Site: brandenburg
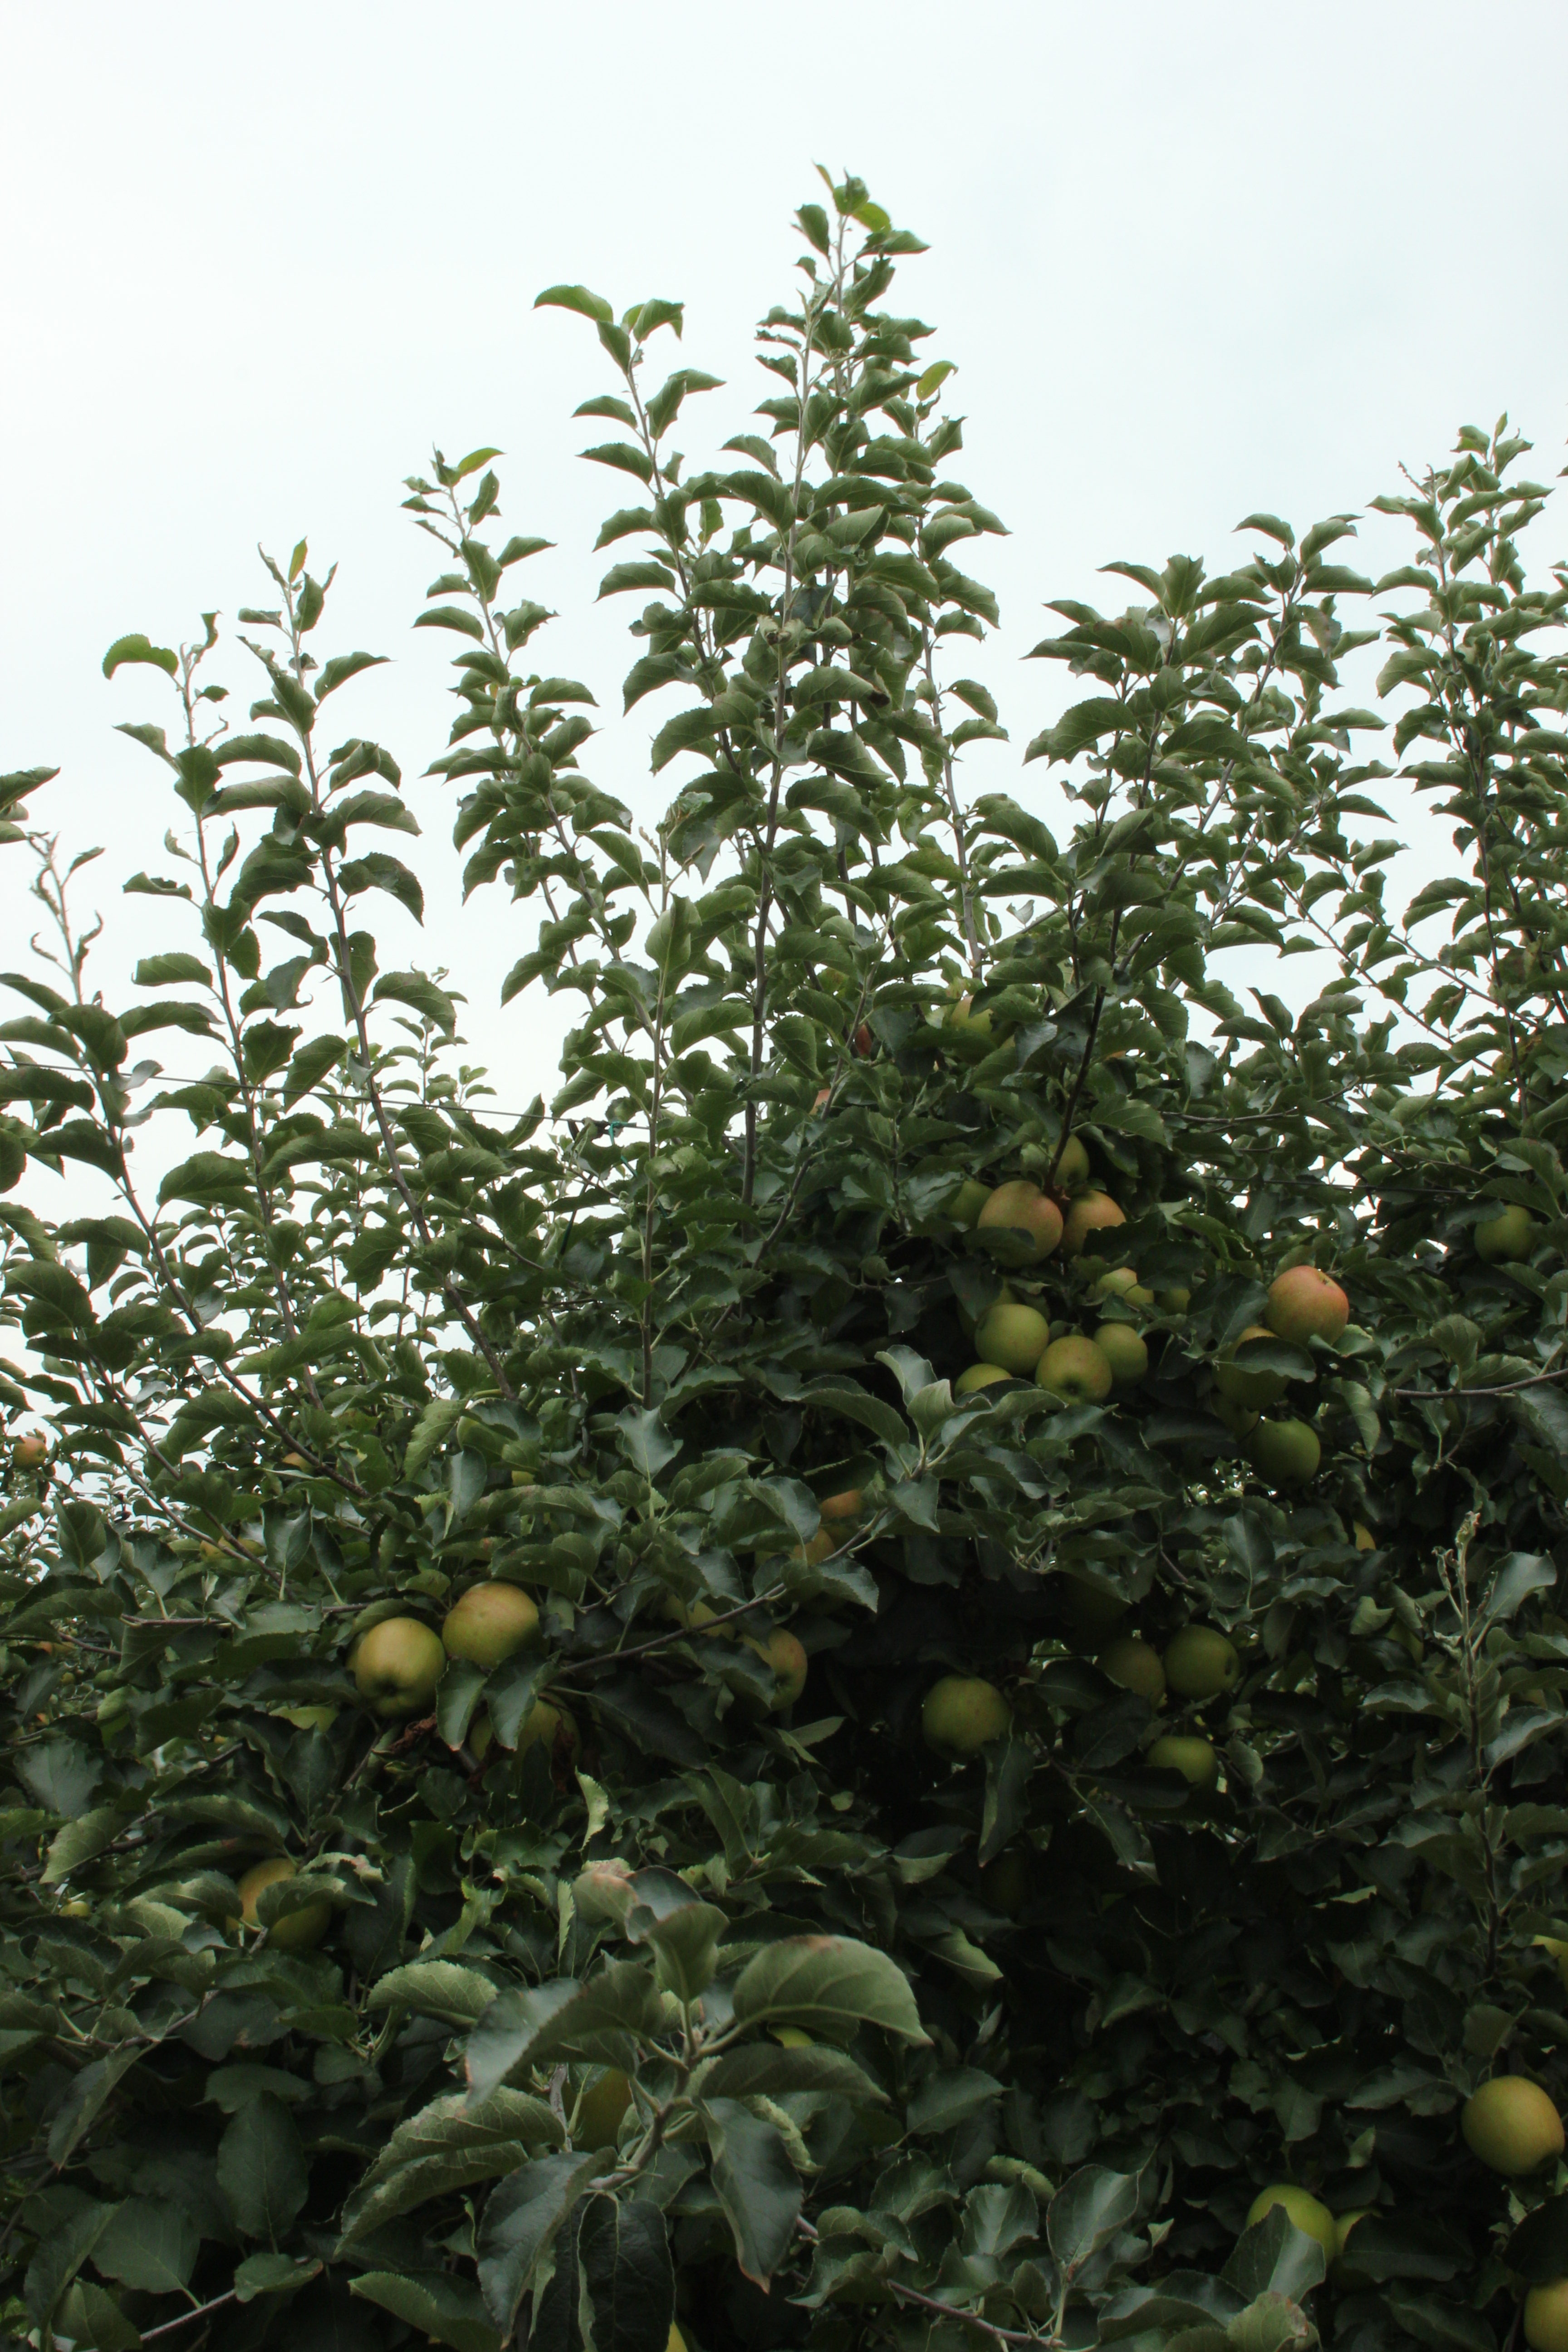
Growth stage (BBCH 87): Maturity of fruit and seed